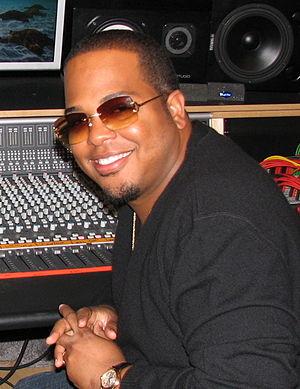
Christopher « Tricky » Stewart, né le 4 janvier 1974 à Markham, Illinois, est un auteur et producteur de musique américain.